Adaptations of The Great Gatsby

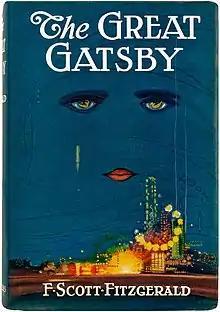
Cover of F. Scott Fitzgerald's 1925 novel "The Great Gatsby"

"The Great Gatsby" is a 1925 novel written by American author F. Scott Fitzgerald set during the Jazz Age on Long Island. Since its first publication in 1925, the novel has been widely considered to be a literary masterwork and a contender for the title of the Great American Novel. It has been adapted across various media, including stage, film, television, radio, literature, graphic novels, and video games.